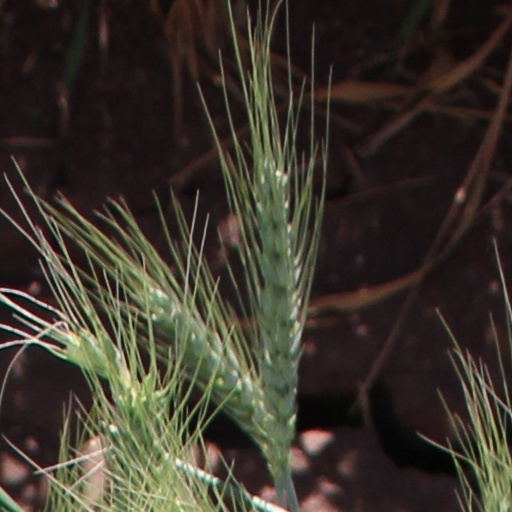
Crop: wheat